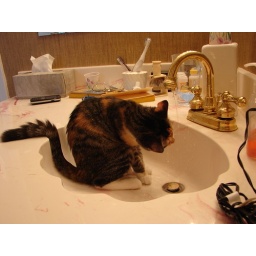
Abby, the new house kitten, plays in the water and drinks from the dribble.